Croatian Australians

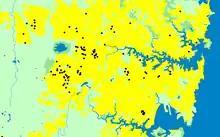
one dot denotes 100 Croatian-born Sydney residents

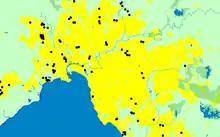
one dot denotes 100 Croatian-born Melbourne residents

As the level of immigration from Croatia has dropped significantly from the 1980s, the Croatian-born population is ageing.